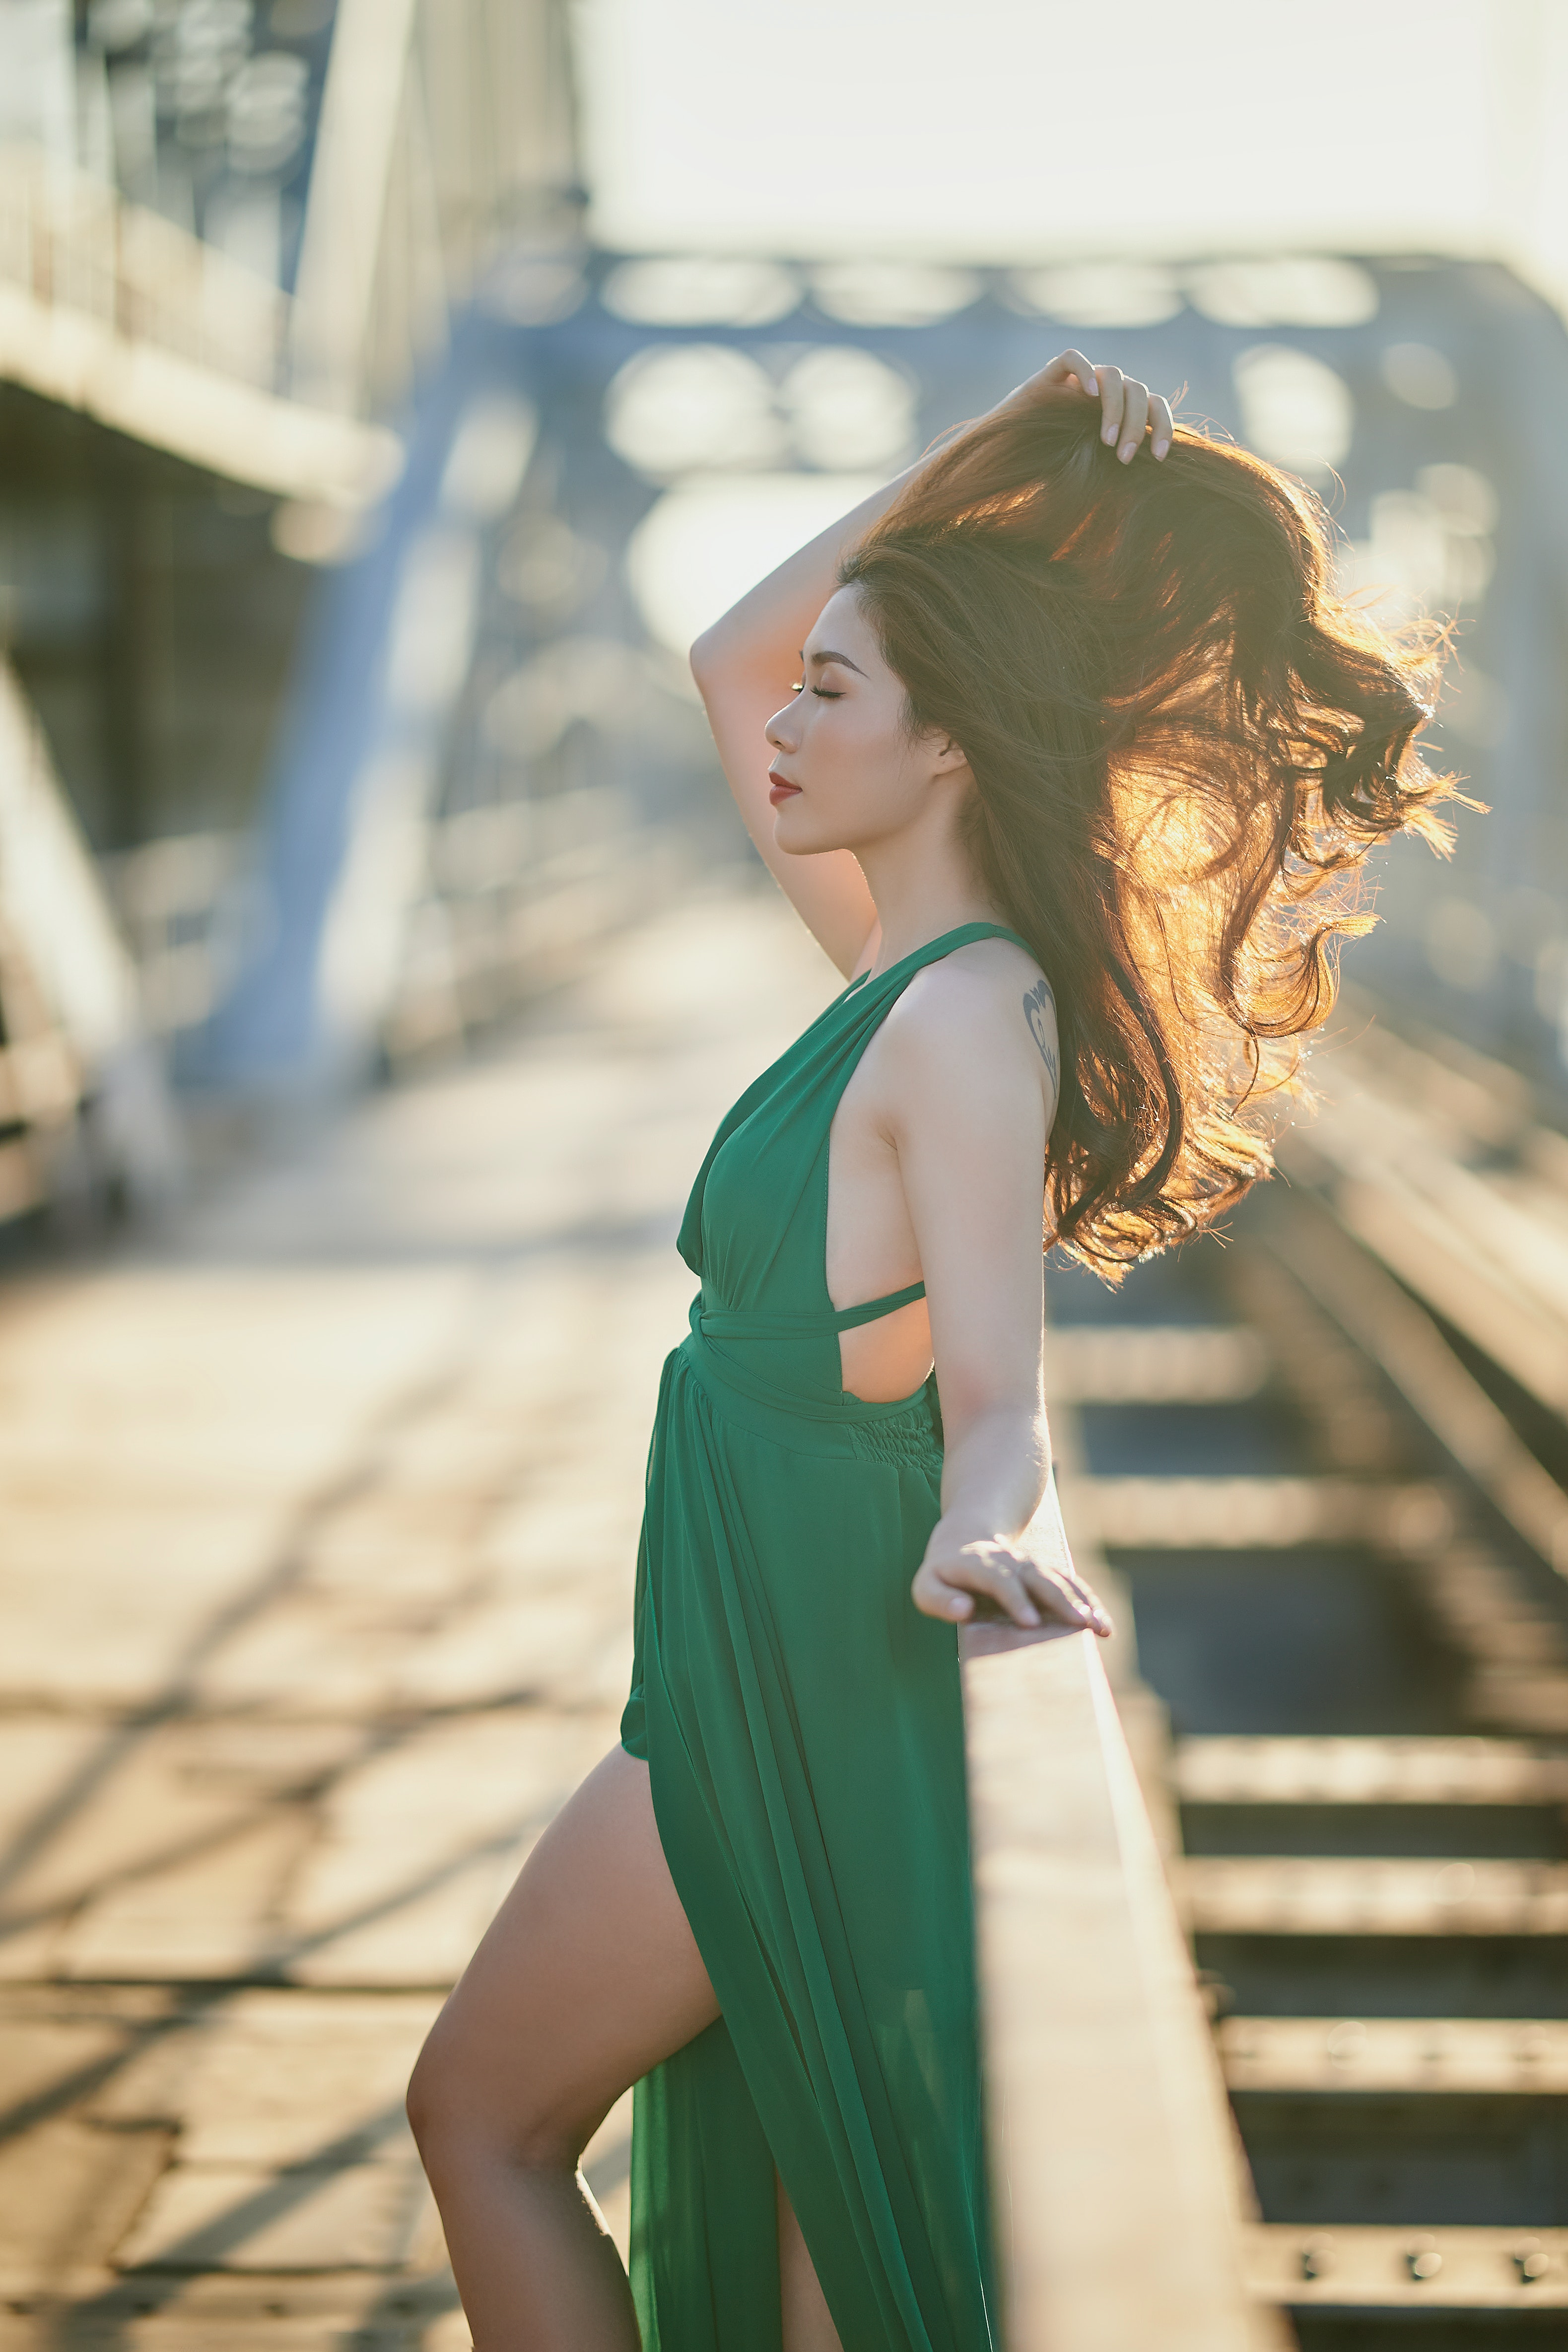
woman, street fashion, toy, One piece garment, flash photography, waist, dress, wood, fashion design, doll, thigh, formal wear, day dress, long hair, electric blue, human leg, brown hair, trunk, blond, gown, fashion model, barbie, eyewear, cocktail dress, magenta, haute couture, street, sitting, fun, photo shoot